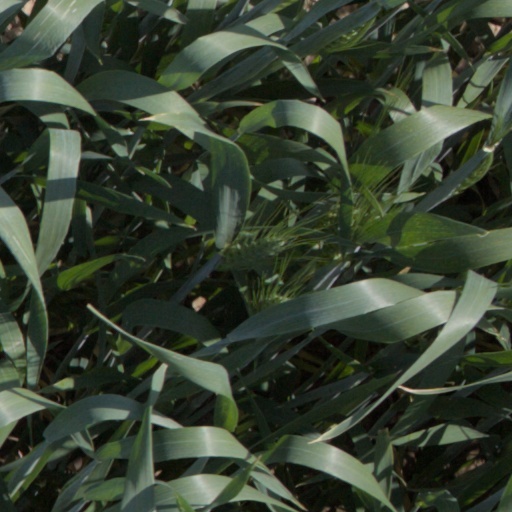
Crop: wheat